Templo Mayor

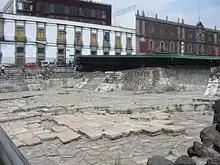
View of ruins of the "Eagle" building of the Templo Mayor complex. The roof is there to protect the remains of paintings that are inside.

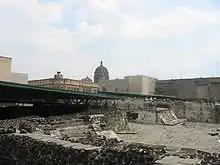
View of Eagle building and building A in the Templo Mayor complex. The ruins of the Great Temple are in the background.

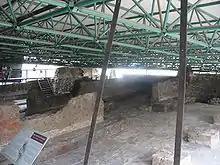
Inside the protected area of the Eagle Building of the Templo Mayor complex in Mexico City. Remnants of the original paint can still be seen.

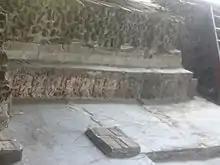
Close up of bas reliefs of eagle warriors in the Eagle building of the Templo Mayor complex. Some of the original paint can still be seen.

On the sides of the Templo Mayor, archeologists have excavated a number of palatial rooms and conjoining structures. One of the best preserved and most important is the Palace (or House) of the Eagle Warriors. This area dates back to the fourth stage of the temple, around 1469. It was excavated in 1981 and 1982 by José Francisco Hinojosa. It is a large L-shaped room with staircases decorated with sculptures of eagle heads. To enter this main room, one had to pass through an entrance guarded by two large sculpted representations of these warriors. The Eagle Warriors were a privileged class who were dedicated to the god Huitzilopochtli, and dressed to look like eagles. Adjoining this palace is the temple for these warriors—also known as the Red Temple. This temple shows clear Teotihuacan influence in its paintings (mostly in red) and the design of its altar. Almost all the interior walls of the House of the Eagles are decorated with beautiful paintings and contain long benches, which are also painted. These benches are composed of two panels. The upper one is a frieze with undulating serpents in bas-relief. The lower panel shows processions of armed warriors converging on a zacatapayolli, a grass ball into which the Mexica stuck bloody lancets during the ritual of autosacrifice. This palace specifically imitates much of the style of the Burnt Palace, located in the ruins of Tula.